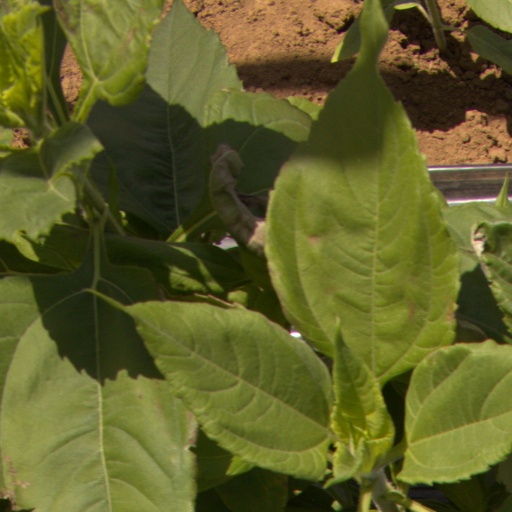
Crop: Jerusalem artichoke